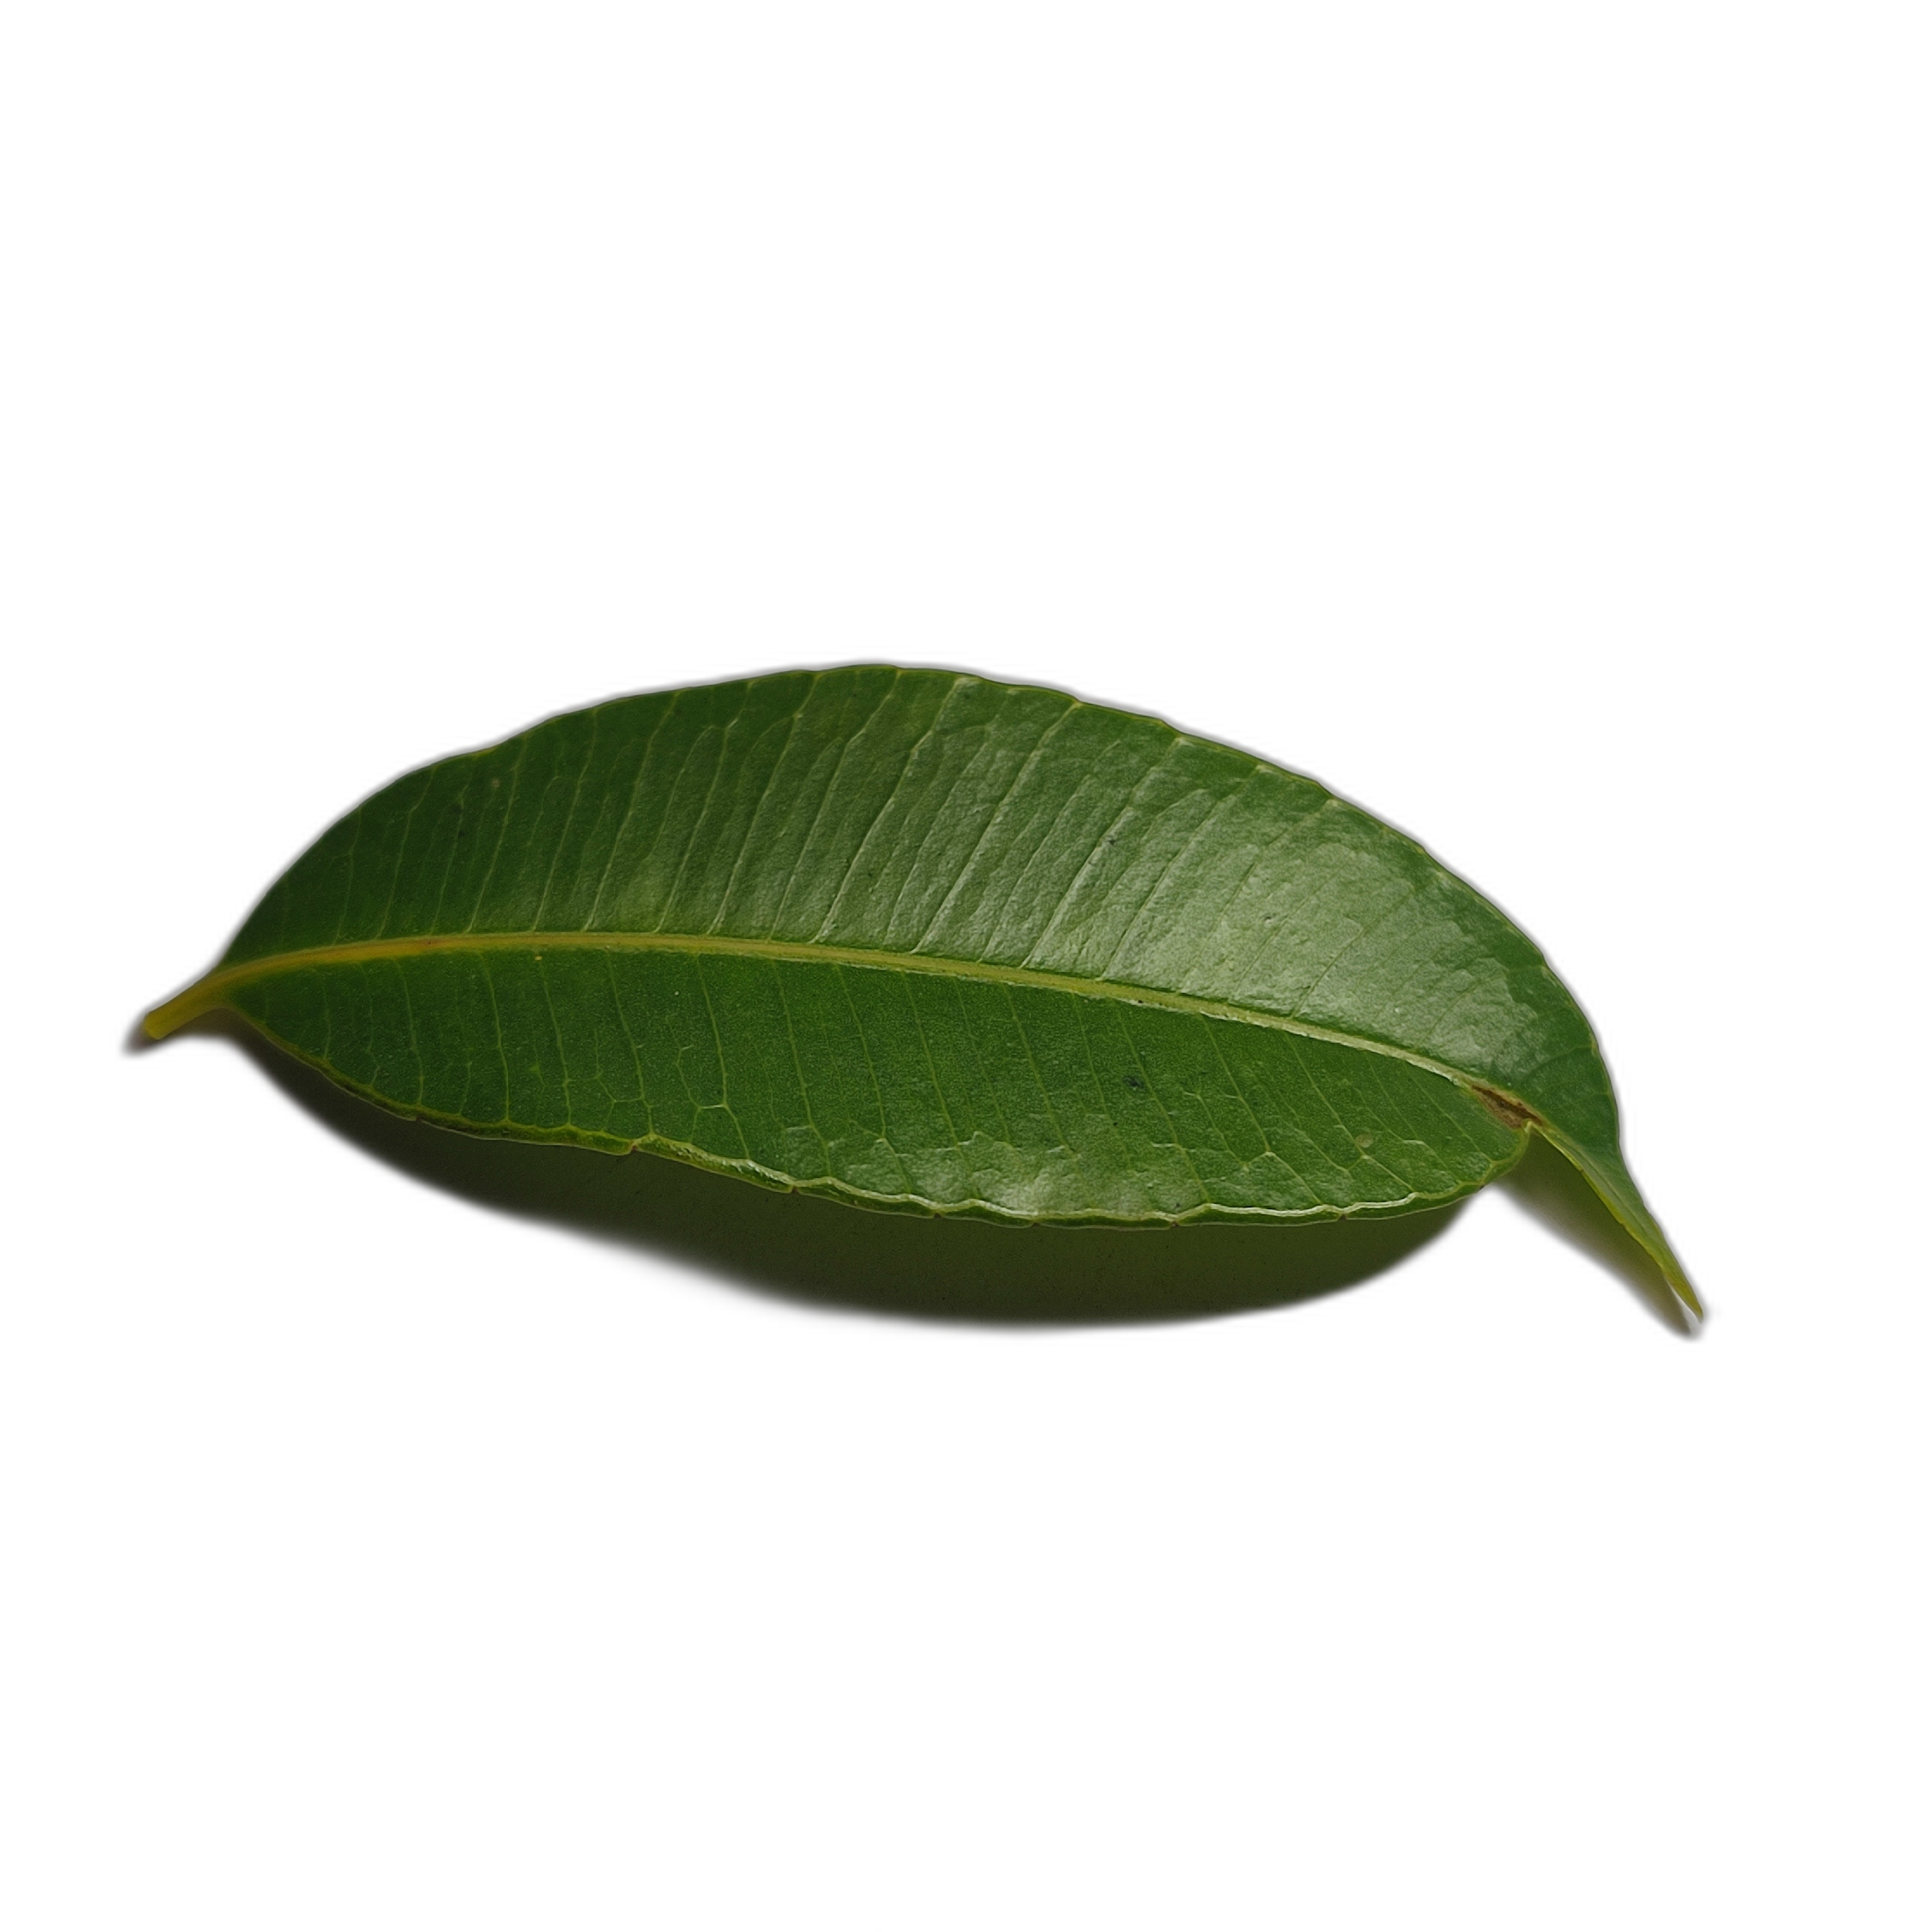
Label: healthy